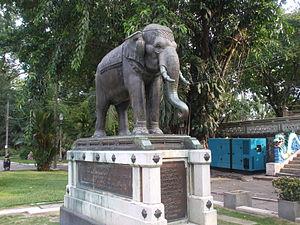
Le temple du Souvenir est un édifice religieux de Saïgon au sud du Viêt Nam, construit du temps de l'Indochine française pour commémorer le souvenir des soldats indochinois morts pour la France pendant la Première Guerre mondiale.
Thái Nguyên est une province du nord du Viêt Nam située dans la région de Đông Bắc.